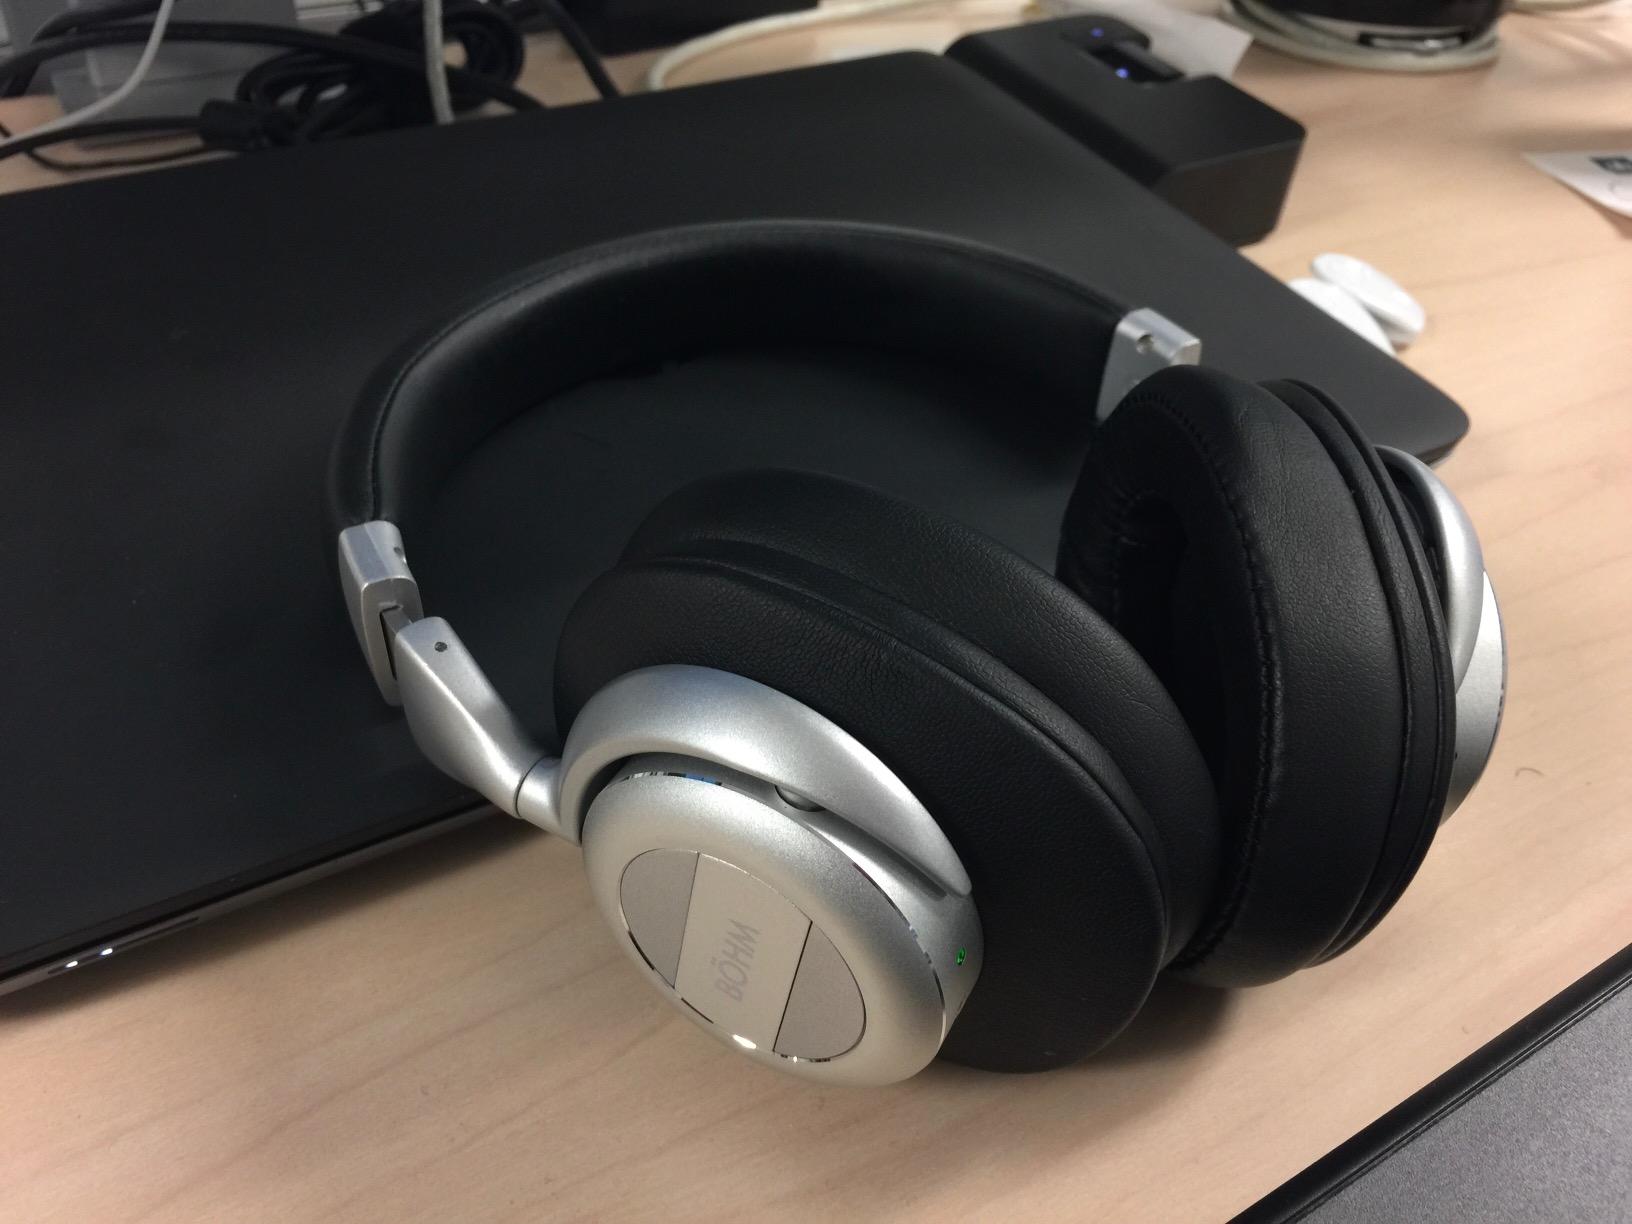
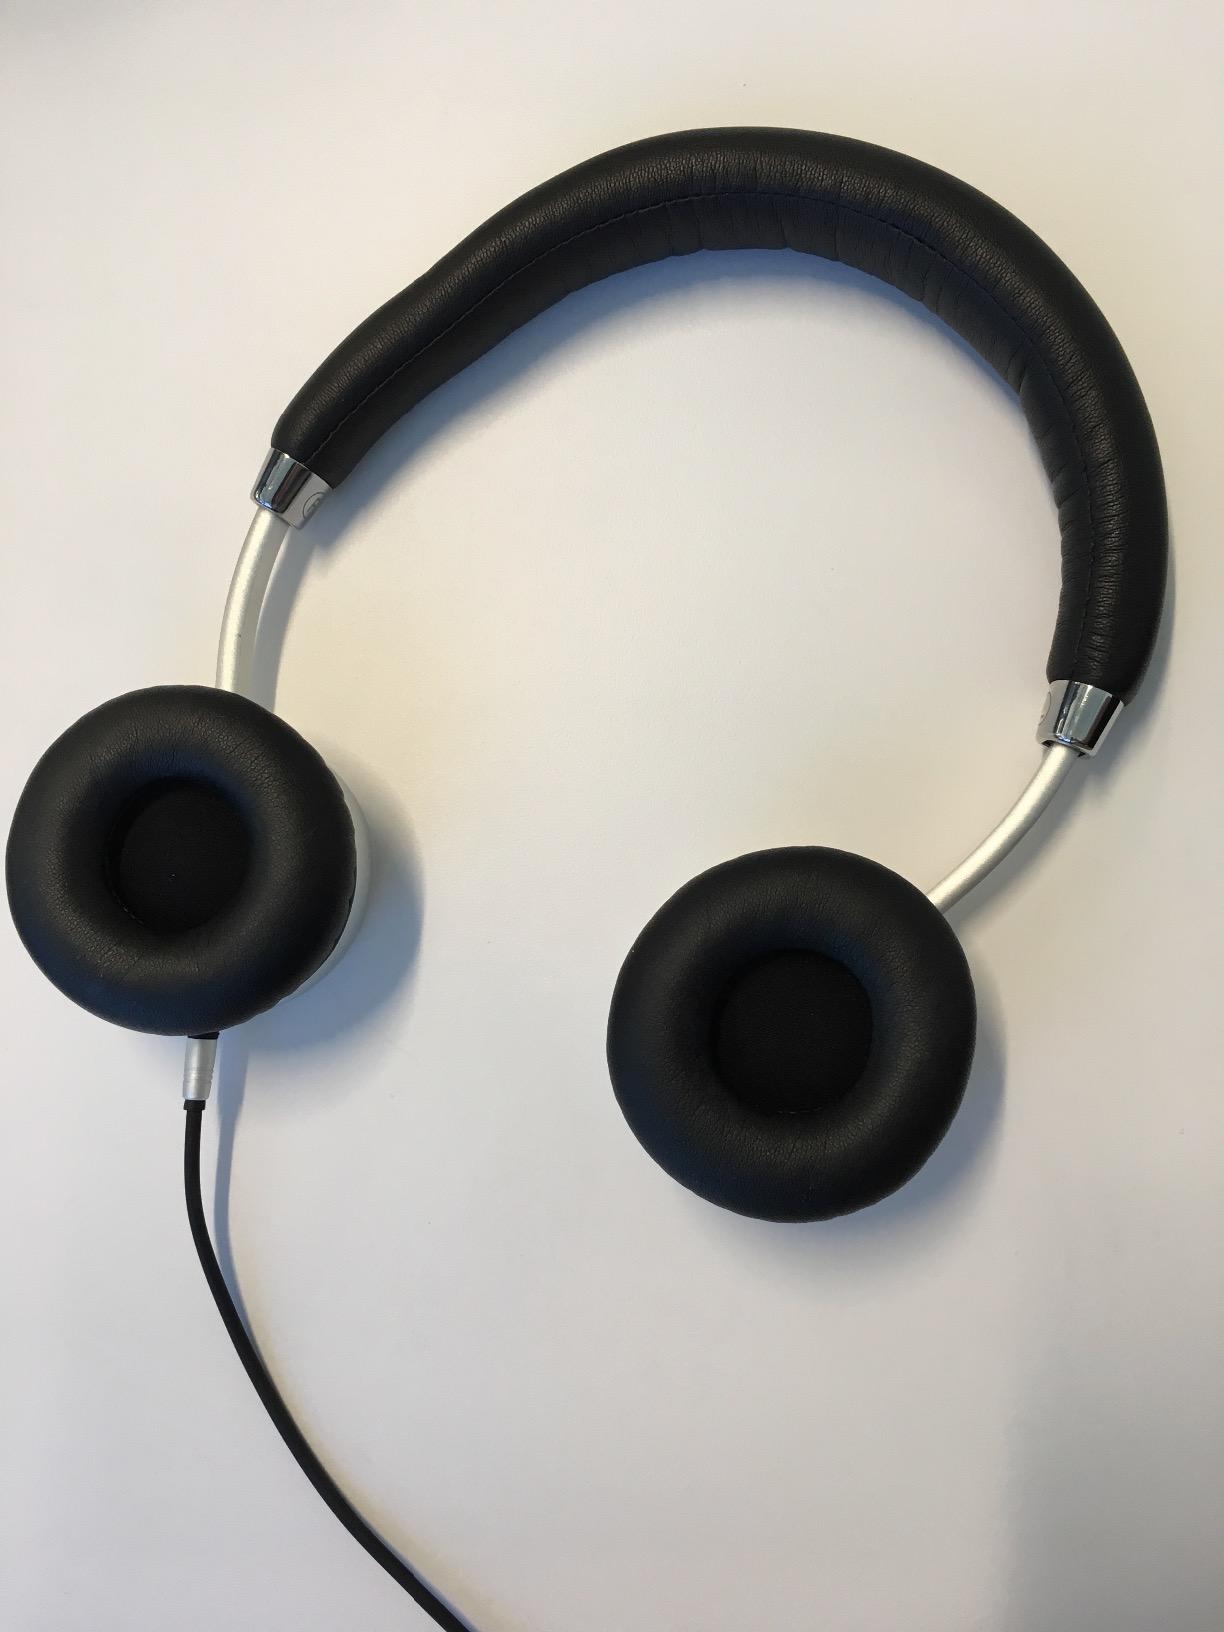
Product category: headphones
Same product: no